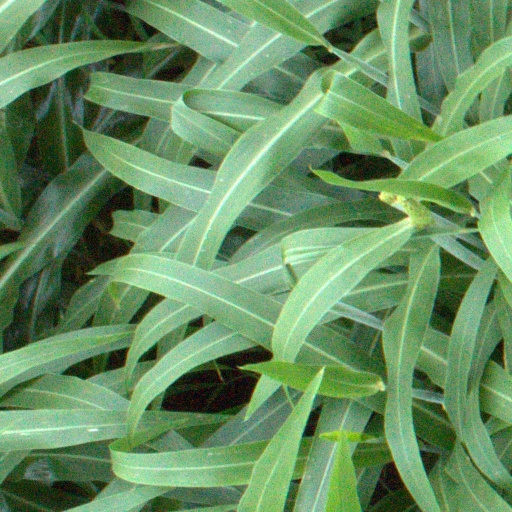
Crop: sorghum